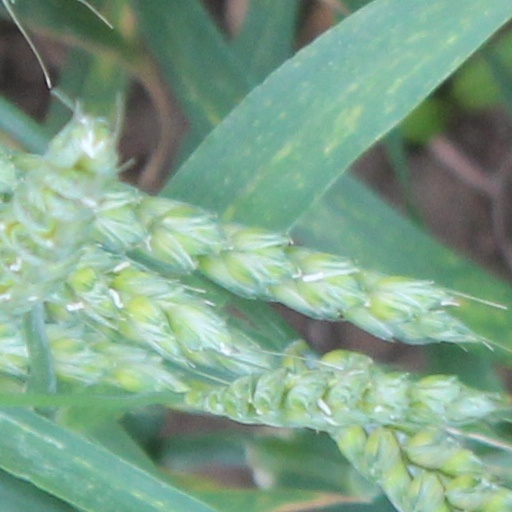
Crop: wheat